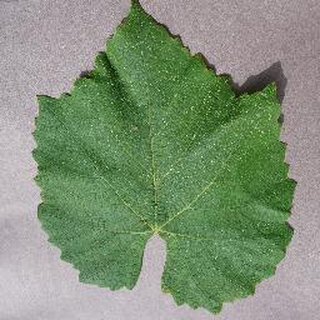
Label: healthy_grape